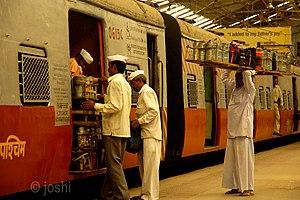
Le Maharashtra est un État de l'ouest de l'Inde créé en 1960, sur des bases linguistiques.